Rankinston railway station

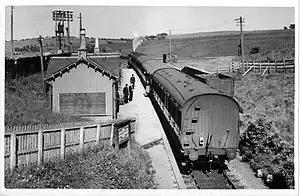
Rankinston station in 1941

Rankinston railway station was a railway station serving the village of Rankinston, East Ayrshire, Scotland. The station was by the Glasgow and South Western Railway on the southern extension of the Ayr to Mauchline Branch.